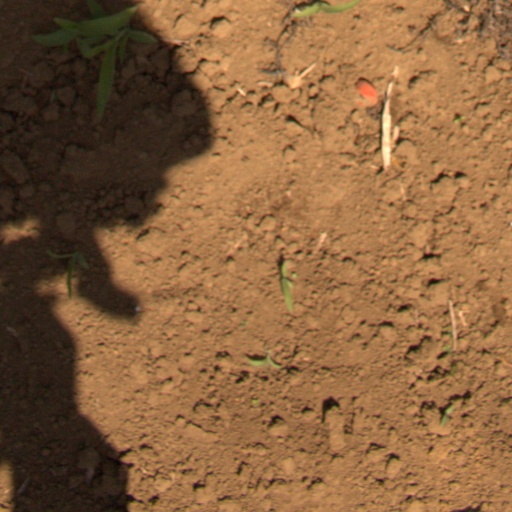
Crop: Jerusalem artichoke